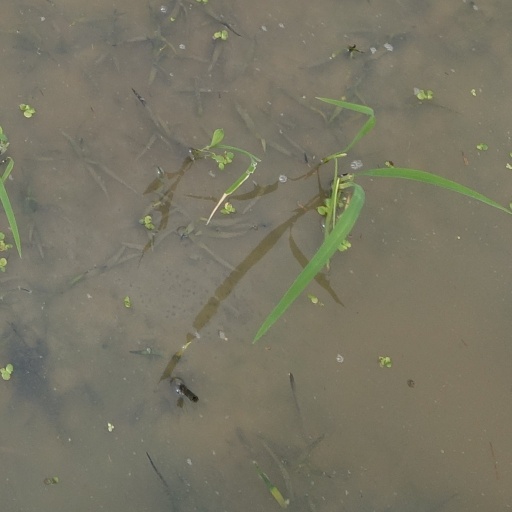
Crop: rice